Sony Ericsson W880i

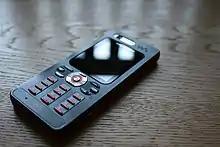

Writing for "Know Your Mobile," Mat Toor praised the fact that the W880i had 3G, a screen that was "easy on the eye [sic]" and its TrackID software which could identify music from a 10 second sample. Toor, however, bemoaned the lack of autofocus and flash on the camera, stating that it was only really useful for outdoor use as well as the size of the keys, which he compared to "metallic grains of rice". Furthermore, in testing, he found that the battery lasted nowhere near the 425 hours Sony claimed in its advertising. In conclusion he felt that the drawbacks were "niggles" and that the W880i was a contender for the best phone of 2007.